Two-dimensional chromatography

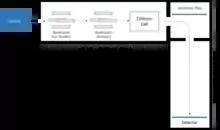
Diagram of a quadrupole/time of flight mass analyzer. The ionized source sample first enters the quadrupole mass analyzer, then enters the time of flight analyzer.

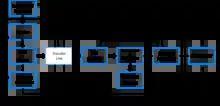
Diagram of GCMS. The diagram shows the pathway of the analyte. The analyte first passes through the gas chromatographer and then the separated analytes are subjected to mass analysis. Different types of mass analyzers, ToF, qudrupole, etc., can by used in the MS.

Gas chromatography-mass spectrometry (GC-MS) is a two-dimensional chromatography technique that combines the separation technique of gas chromatography with the identification technique of mass spectrometry. GC-MS is the single most important analytical tool for the analysis of volatile and semi-volatile organic compounds in complex mixtures. It works by first injecting the sample into the GC inlet where it is vaporized and pushed through a column by a carrier gas, typically helium. The analytes in the sample are separated based upon their interaction with the coating of the column, or the stationary phase, and the carrier gas, or the mobile phase. The compounds eluted from the column are converted into ions via electron impact (EI) or chemical ionization (CI) before traveling through the mass analyzer. The mass analyzer serves to separate the ions on a mass-to-charge basis. Popular choices perform the same function but differ in the way that they accomplish the separation. The analyzers typically used with GC-MS are the time-of-flight mass analyzer and the quadrupole mass analyzer. After leaving the mass analyzer, the analytes reach the detector and produce a signal that is read by a computer and used to create a gas chromatogram and mass spectrum. Sometimes GC-MS utilizes two gas chromatographers in particularly complex samples to obtain considerable separation power and be able to unambiguously assign the specific species to the appropriate peaks in a technique known as GCxGC-(MS). Ultimately, GC-MS is a technique utilized in many analytical laboratories and is a very effective and adaptable analytical tool.